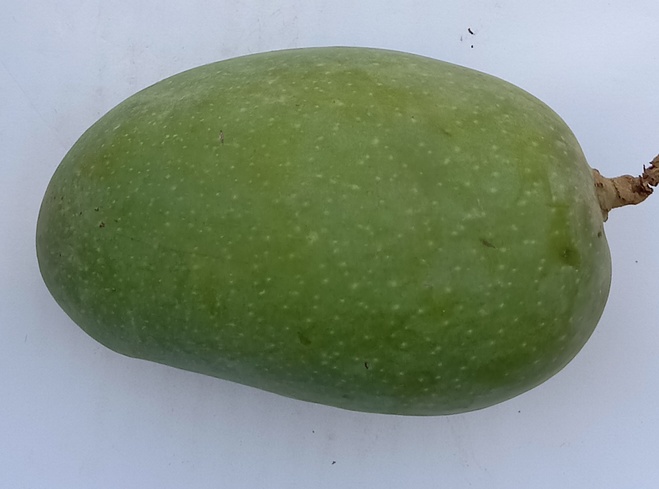
Mango variety: Chaunsa (Black)